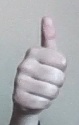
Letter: aleff